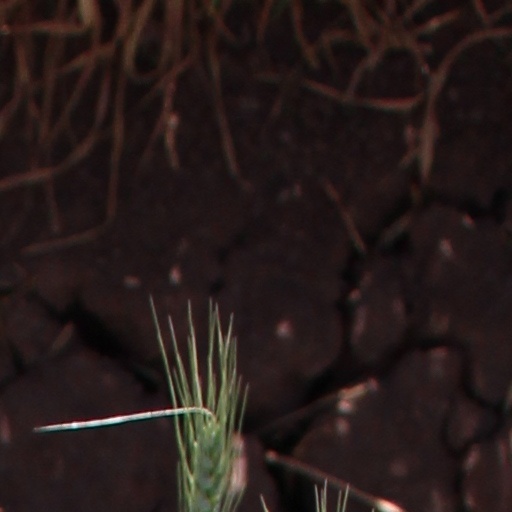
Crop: wheat